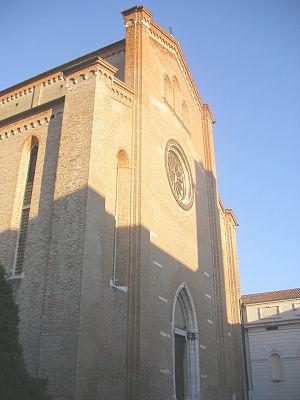
L'église San Nicolò est une église catholique de Trévise. De par sa taille, c'est le plus grand édifice religieux de la ville, surpassant même le Duomo.